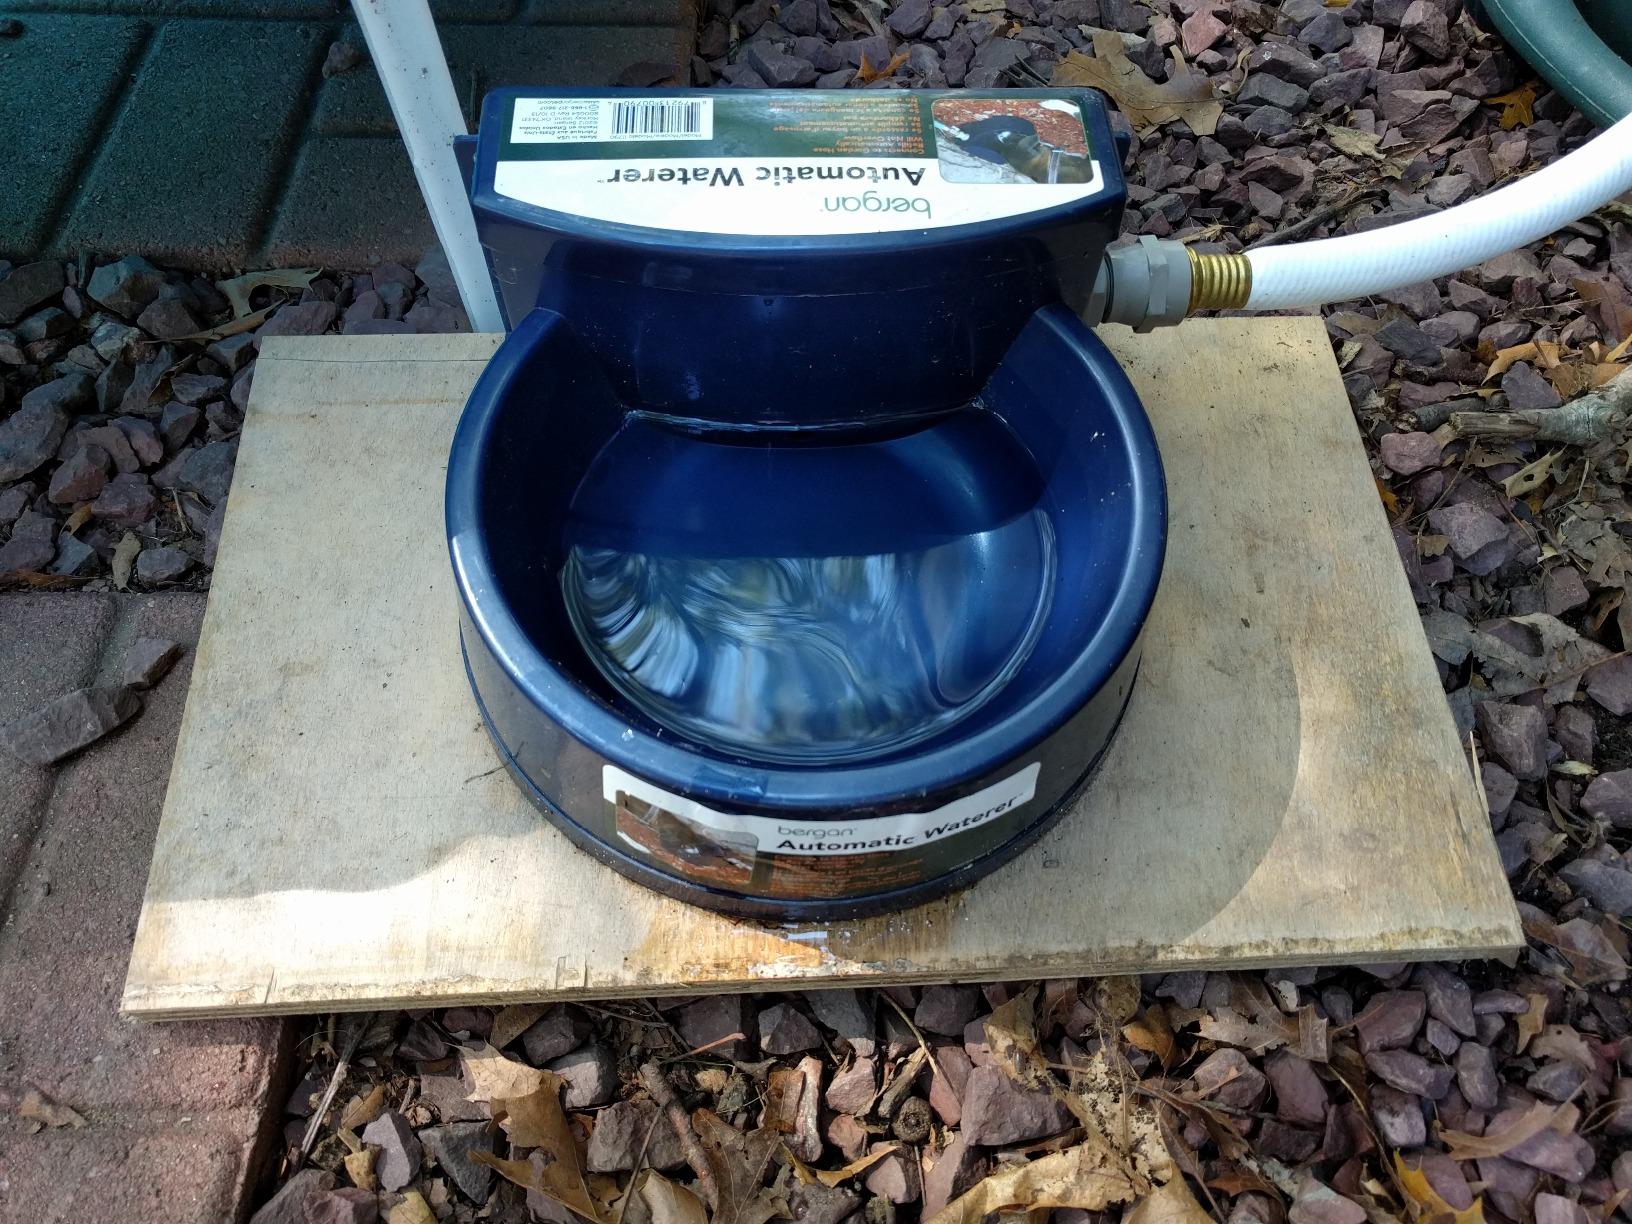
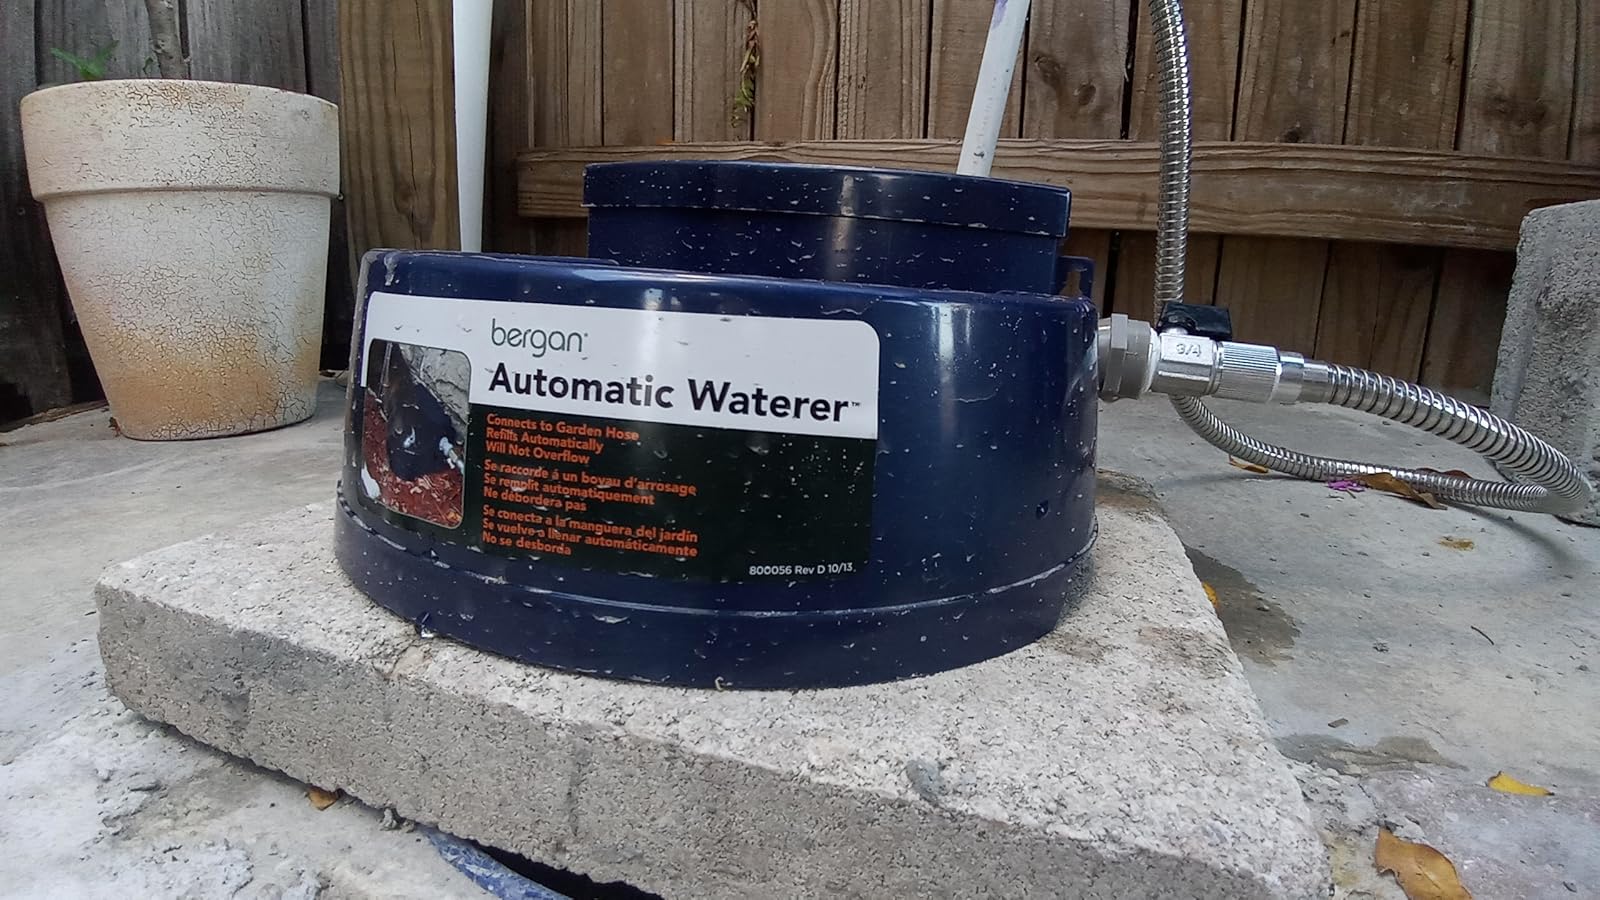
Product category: items_bowl
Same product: yes